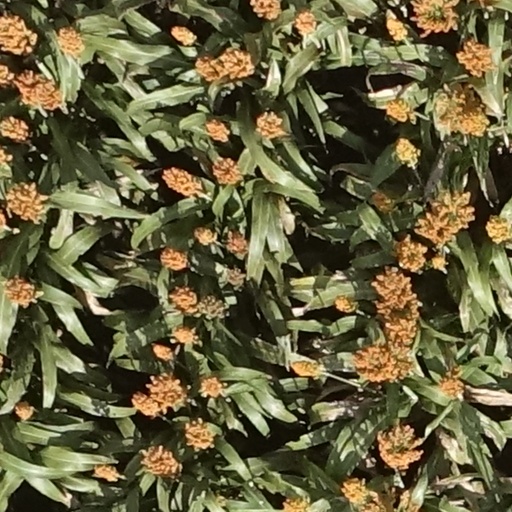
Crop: sorghum